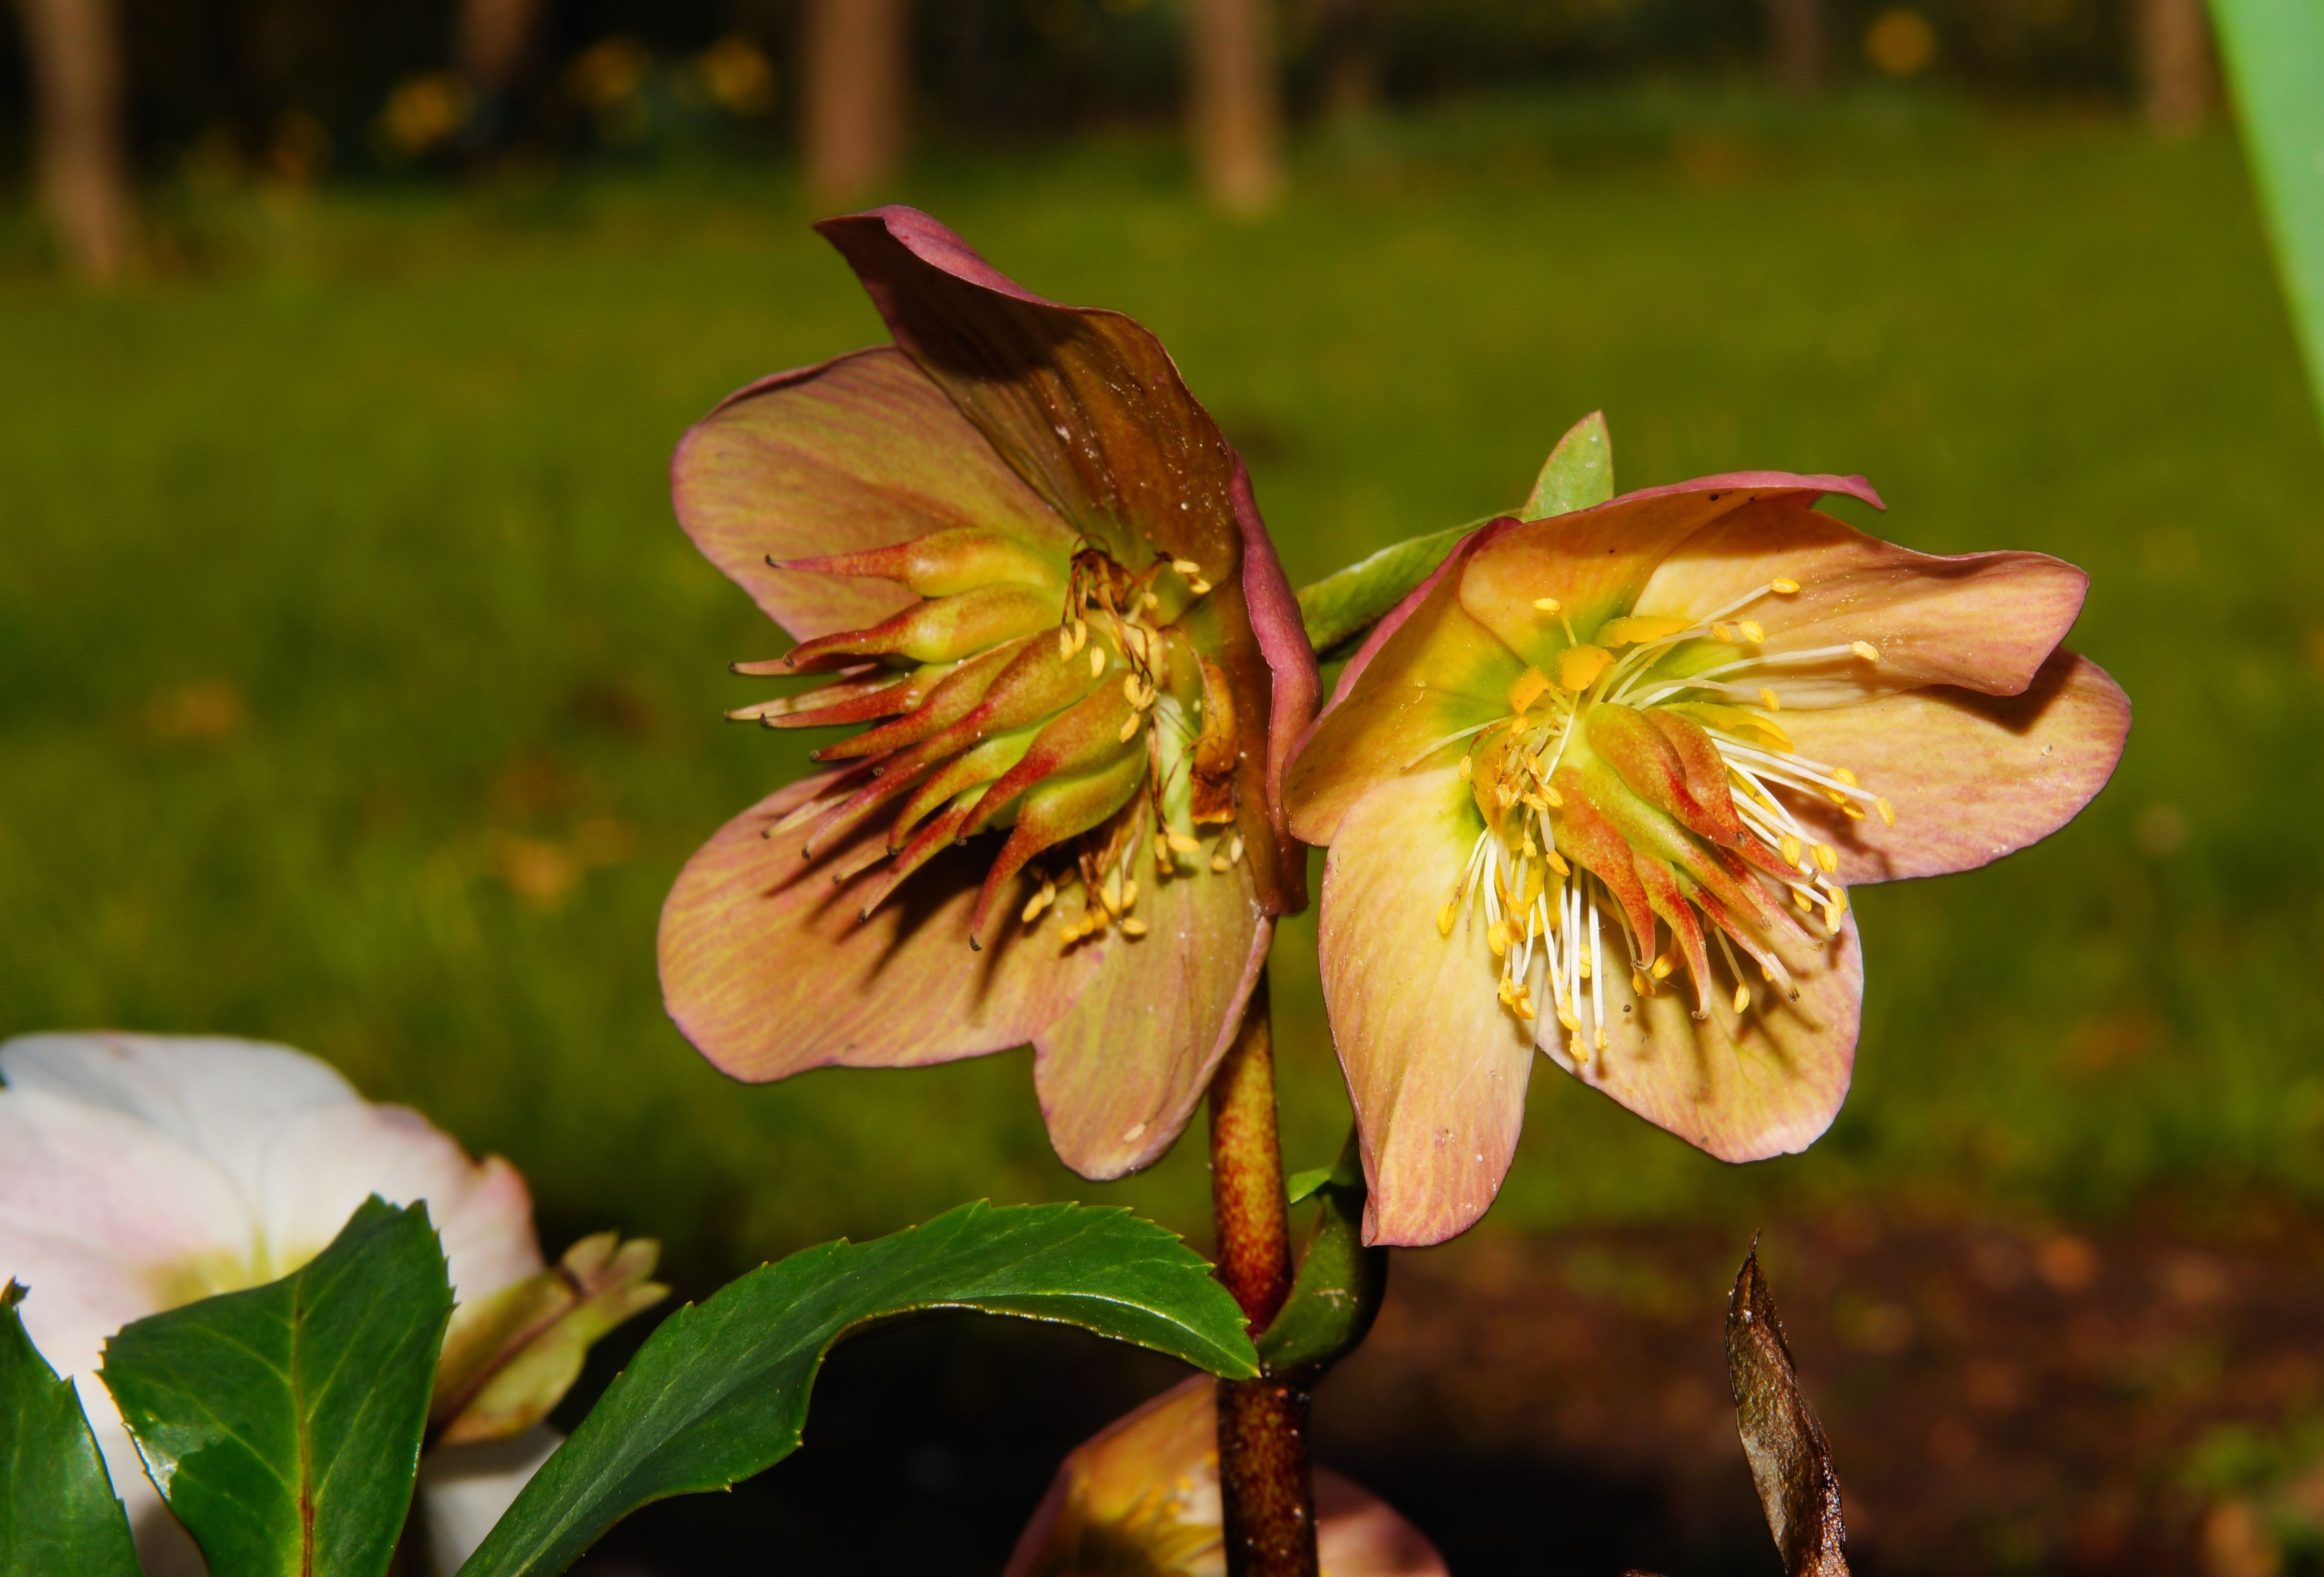
nature, blossom, plant, white, photography, leaf, flower, petal, bloom, autumn, botany, yellow, garden, close, flora, wildflower, close up, shrub, pistil, lily, february, macro photography, beautiful flower, flowering plant, christmas rose, peruvian lily, land plant, alstroemeriaceae